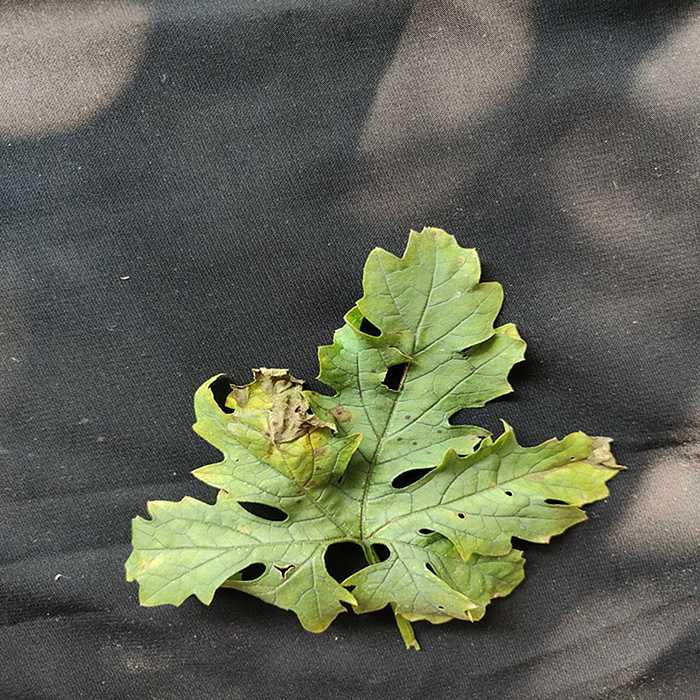
Plant: Bitter Gourd
Label: Downey mildew